Jenny Lind's tour of America

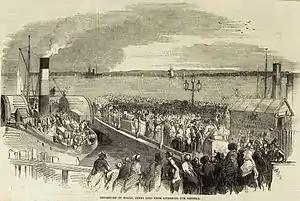
The "Atlantic" leaving Liverpool for America, August 1850

In August 1850, before Lind left England, sailing from Liverpool on the paddle steamer "Atlantic", Barnum arranged for her to give two farewell concerts at the city's Philharmonic Hall. Of her arrival in Liverpool, "The Observer" wrote that her reception "was equal to any ever experienced by the most illustrious or royal visitor. Each day a crowd gathered round her hotel, the Britannia Adelphi, and followed the carriage wherever it went." The first concert was a performance of "Messiah" conducted by Benedict, the second a mixed recital with serious and light items. She was, according to an eye-witness, "literally 'bombarded' with bouquets. She could scarcely make her way out of the orchestra, there was such a heap of flowers in all possible shapes." On the day of her embarkation she was cheered off by thousands of well-wishers on both banks of the River Mersey, and salutes were fired from the shore. A critic engaged by Barnum to cover the concert wrote of the enthusiasm of the Liverpool public and its grief at Lind's imminent departure. This review was widely circulated in English, European and American newspapers a week before Lind arrived in New York. During the voyage she and Benedict gave two concerts for the passengers and crew of the "Atlantic". In her travelling party, with Benedict and Belletti, were her companion, Miss Alimanzioni, and her secretary, Max Hjortsberg.